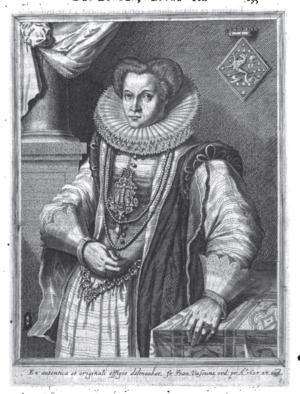
Marie de Halmale
La Maison d'Halmale fut une ancienne et illustre famille patricienne flamande. Anne louis Eduard fut titré 1ᵉʳ comte de Halmale en 1752.